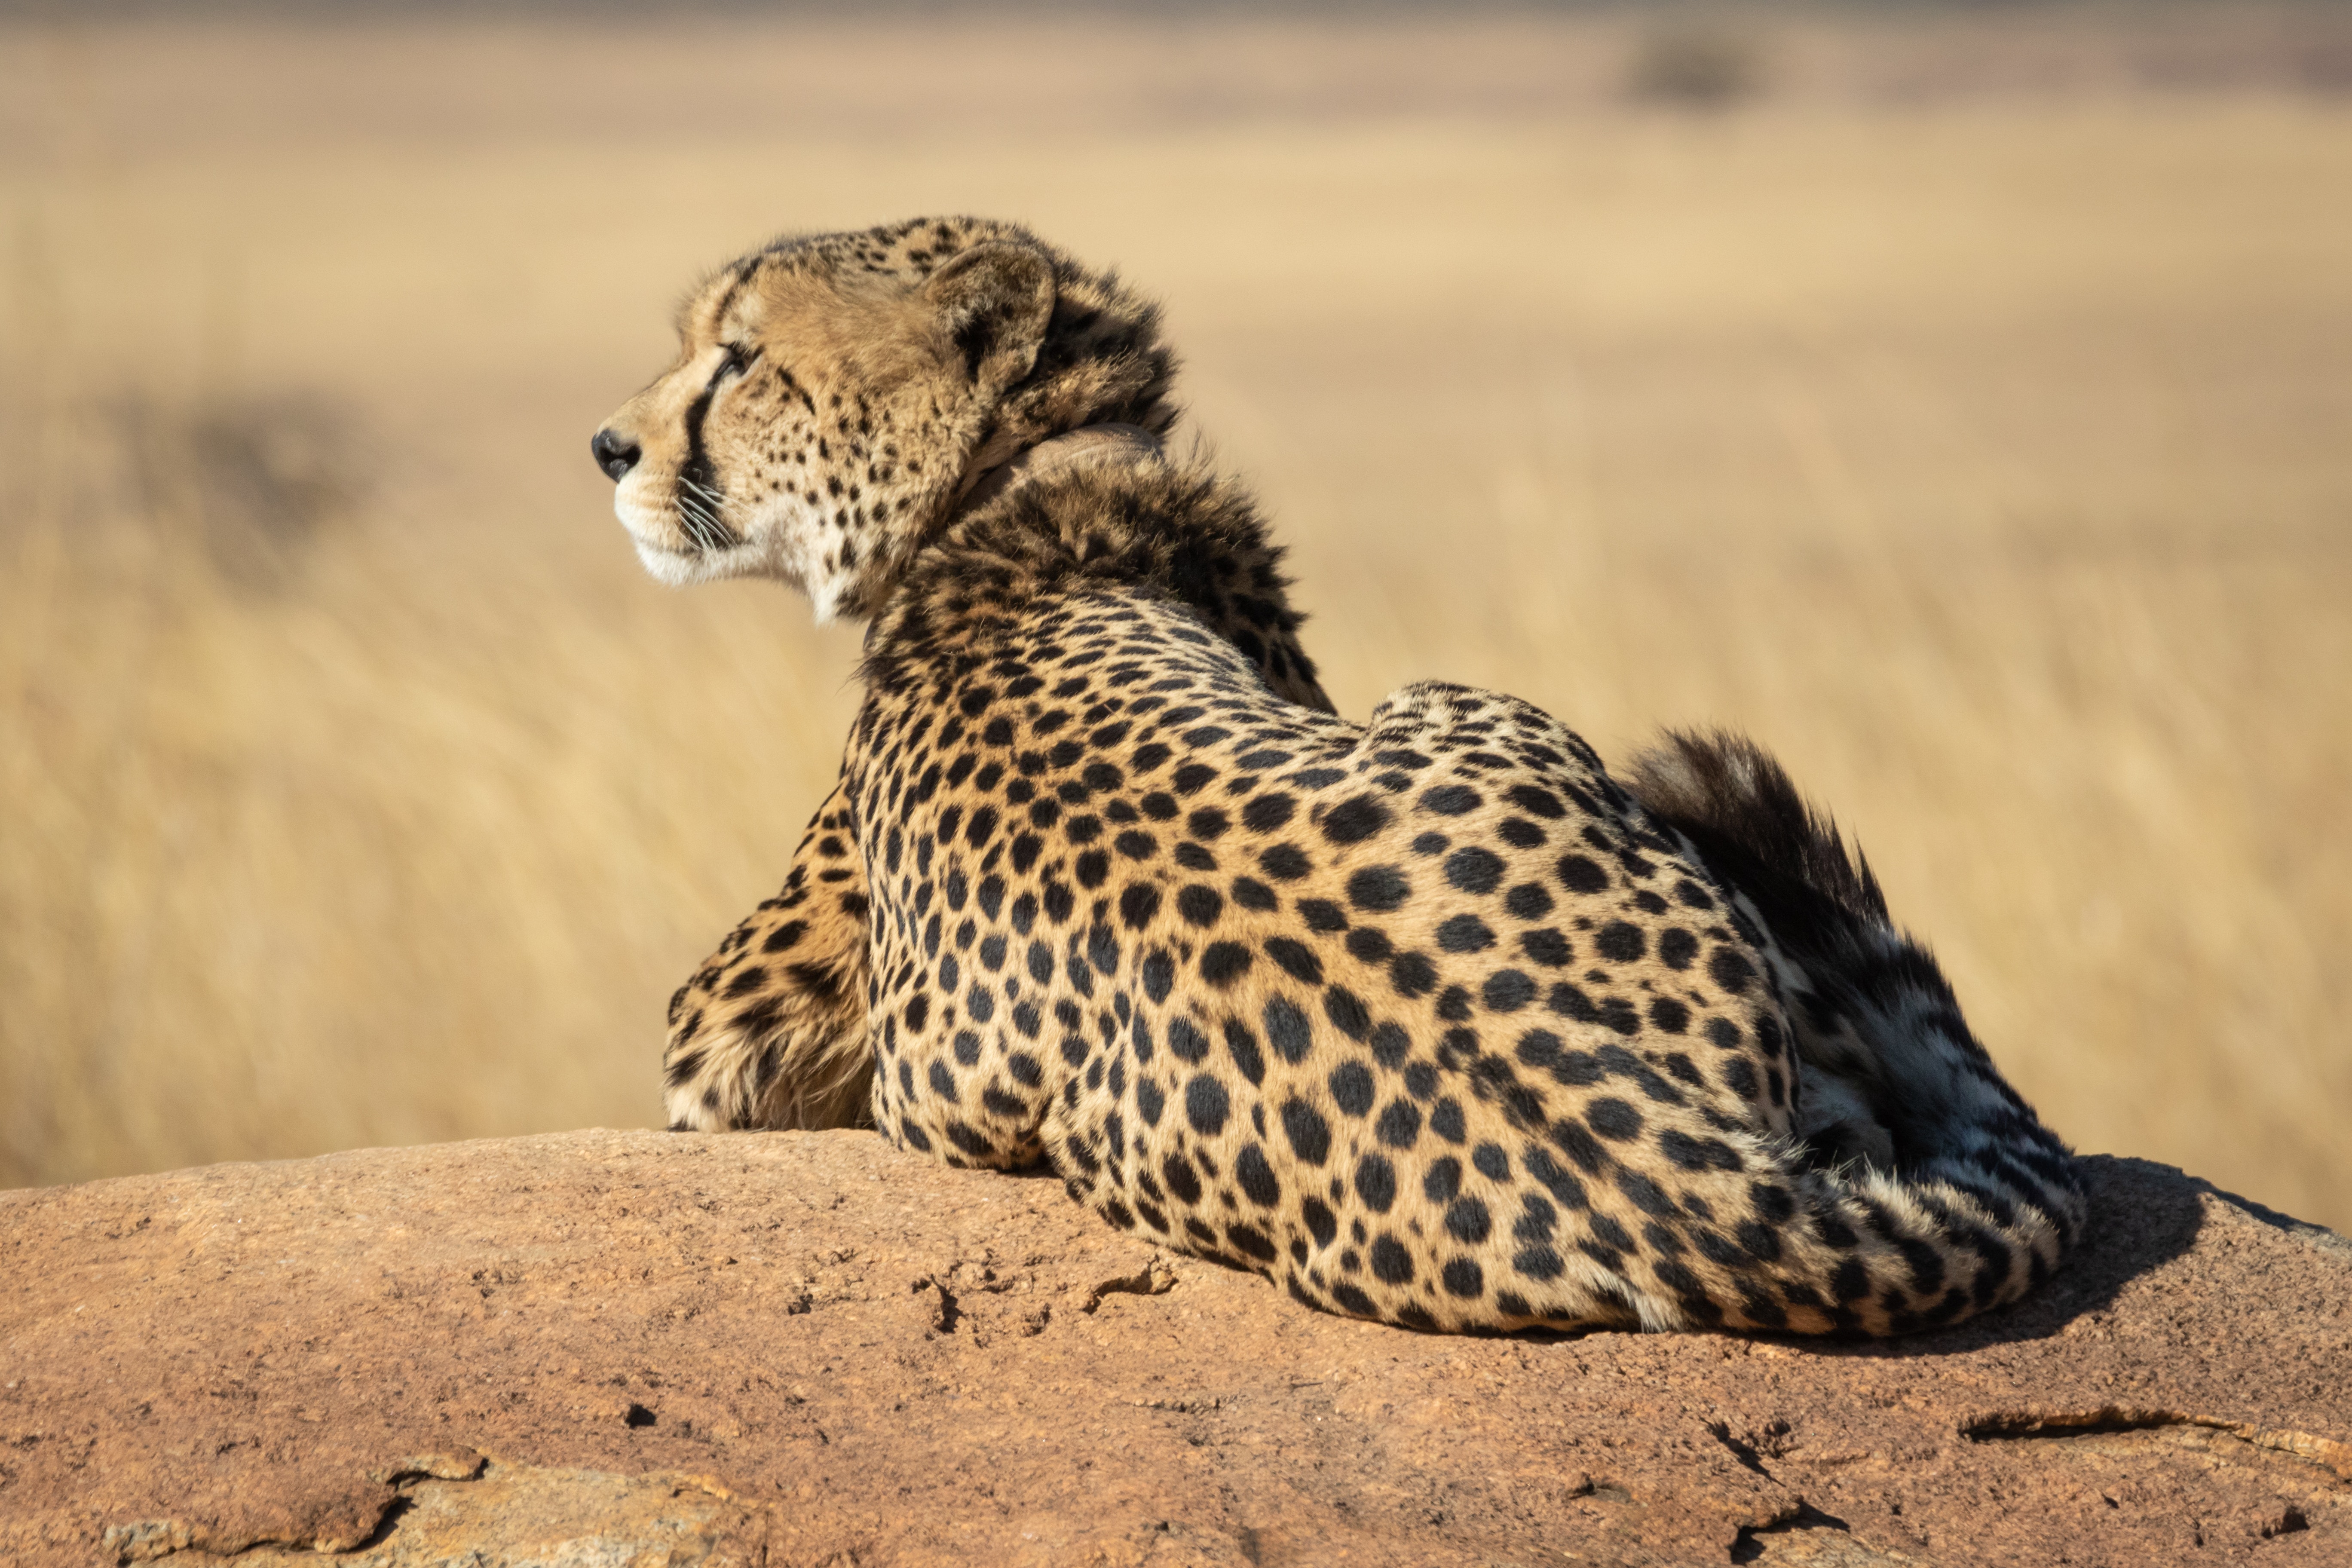
terrestrial animal, vertebrate, wildlife, cheetah, mammal, felidae, leopard, big cats, jaguar, African leopard, small to medium sized cats, carnivore, whiskers, snout, safari, organism, adaptation, landscape, savanna, fawn